Slough railway station

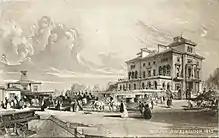
Slough station (left) in 1845

The first section of the Great Western Railway (GWR), between the original station at Paddington and the original station at Maidenhead, opened on 4 June 1838, but although trains stopped at Slough, there was no actual station: tickets were sold at the Crown Inn. This was because the Act which authorised the construction of the GWR forbade the construction of a station within of Eton College without the permission of the Provost and Fellows of the school but did not explicitly prevent trains from stopping for passengers. Following the repeal of the relevant clauses in the GWR Act, the first proper station at Slough opened on 1 June 1840. The arrival of the railway led to Queen Victoria making her first railway journey, from Slough to Bishop's Bridge near Paddington, in 1842. Later, a branch to was built for the Queen's greater convenience. , the journey time between Windsor and Slough is six minutes.